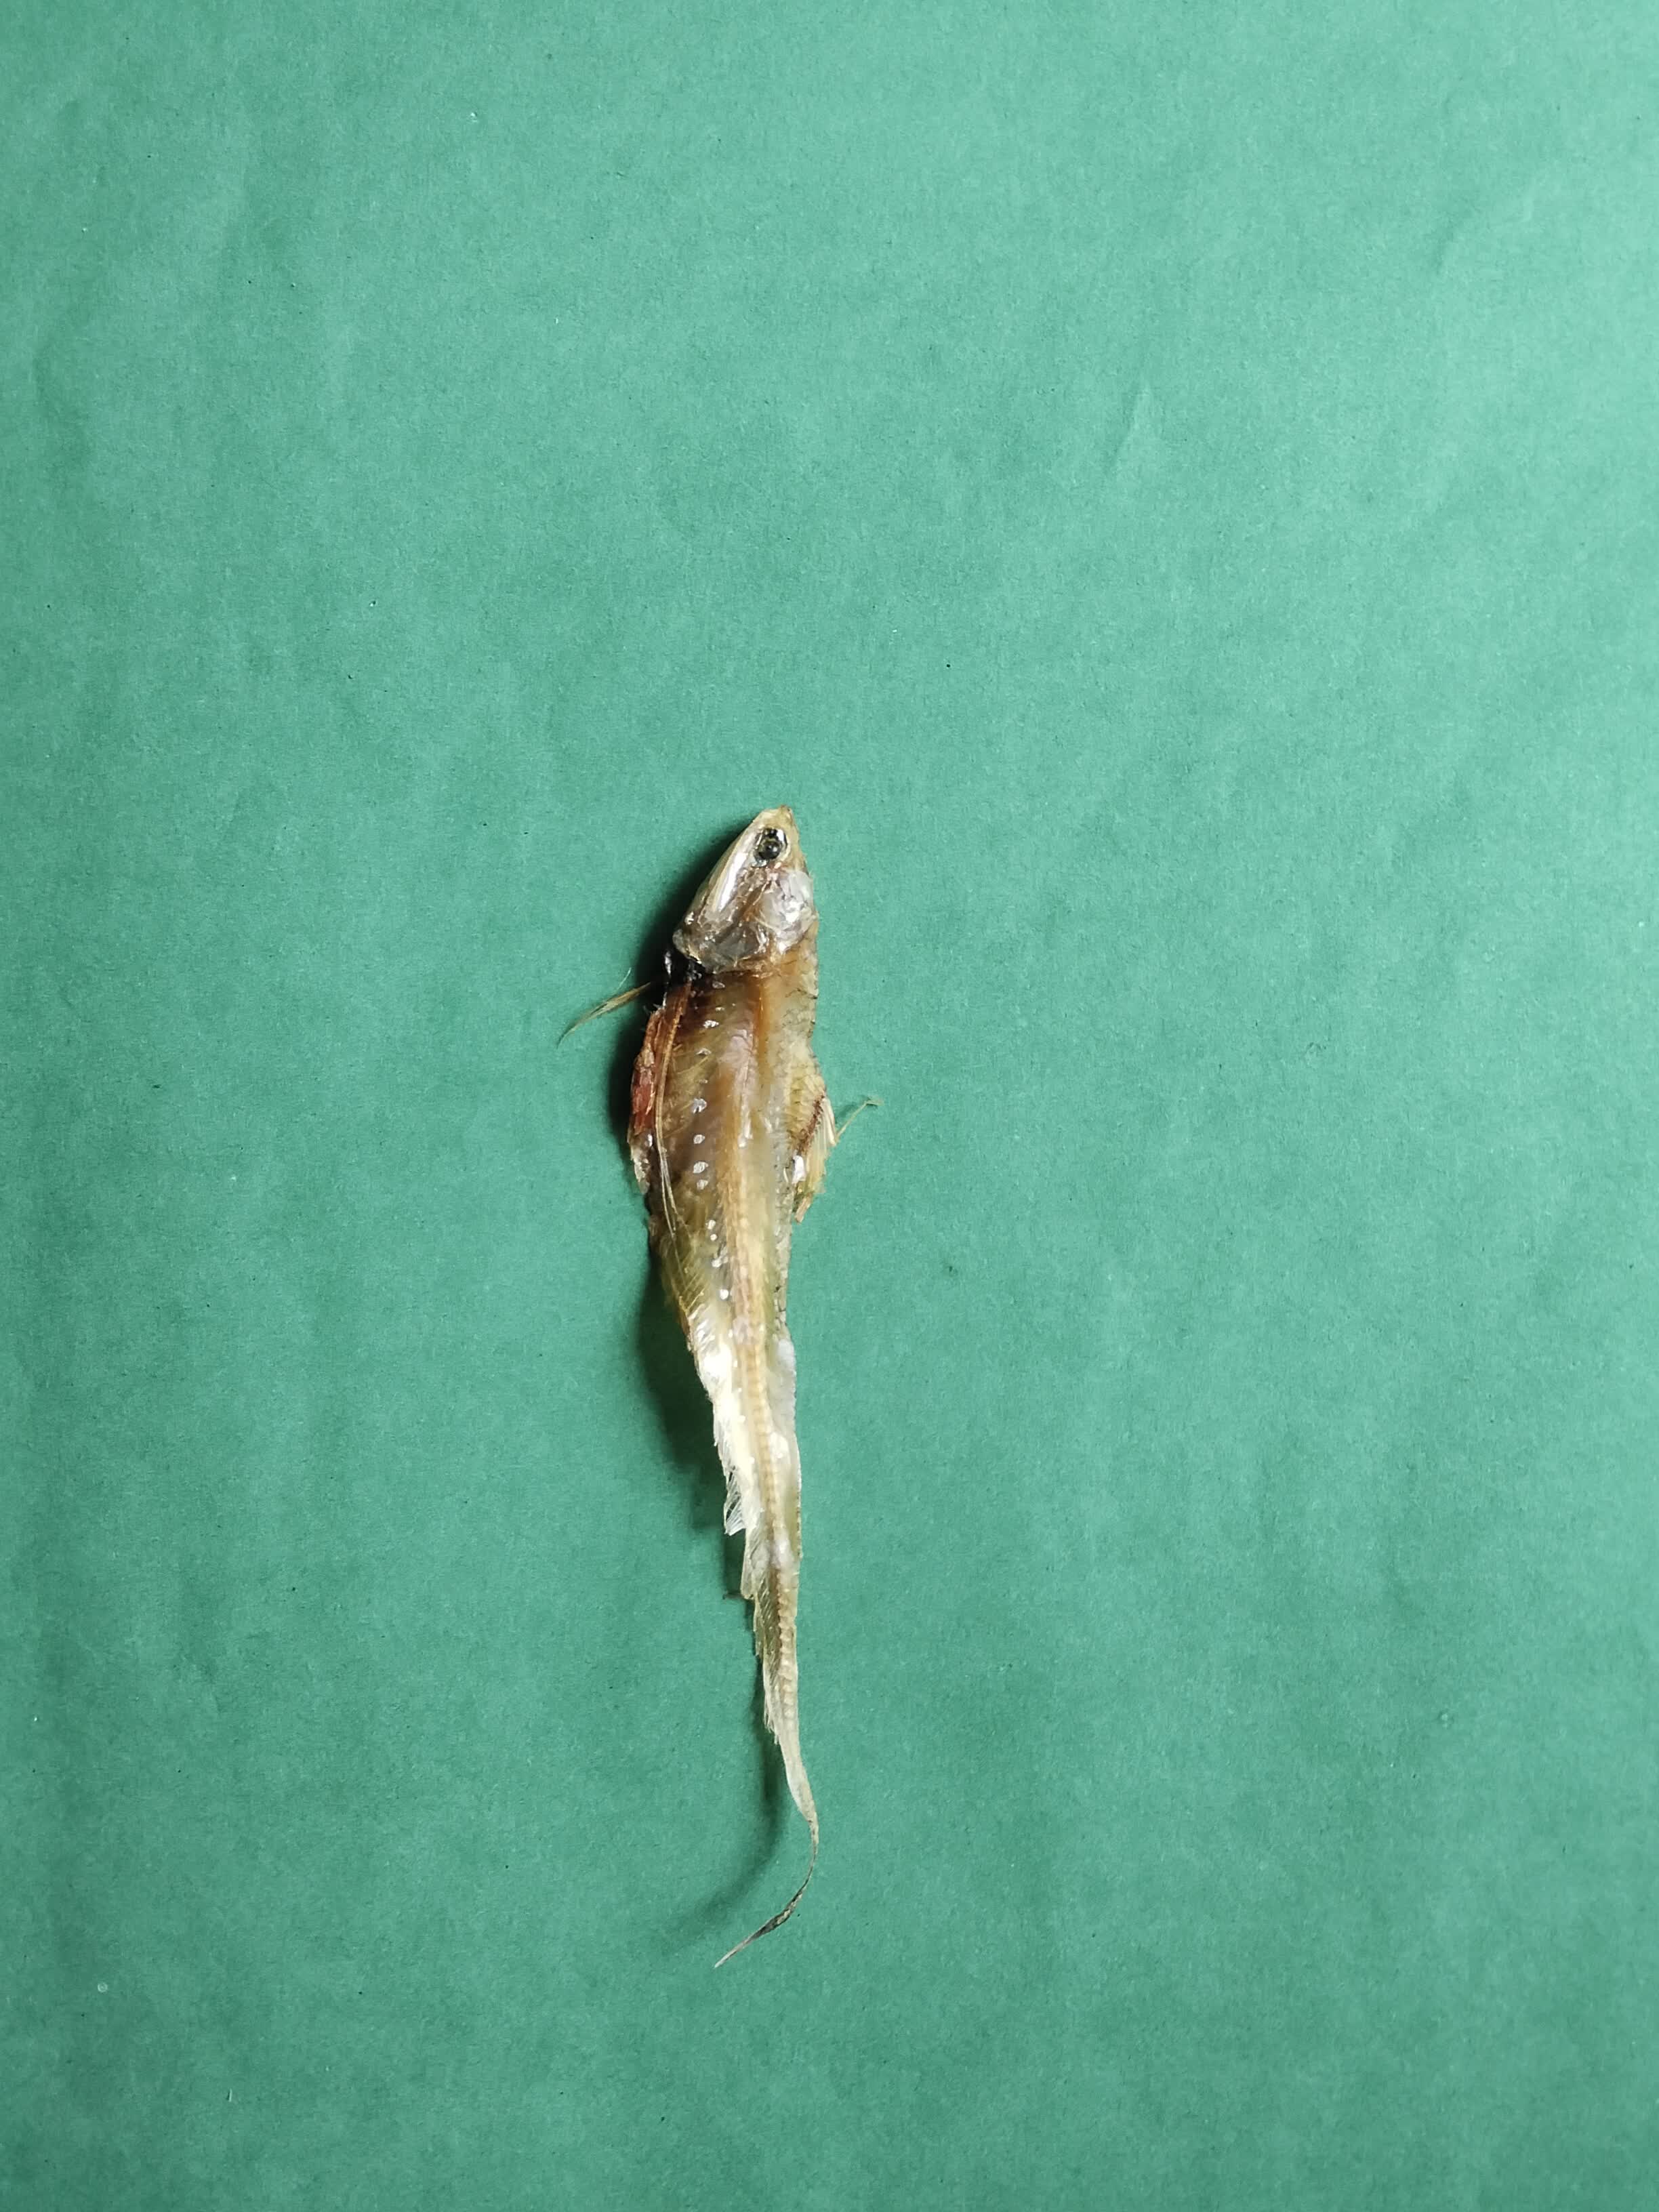
Species: Shundori